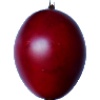
Label: Tamarillo 1